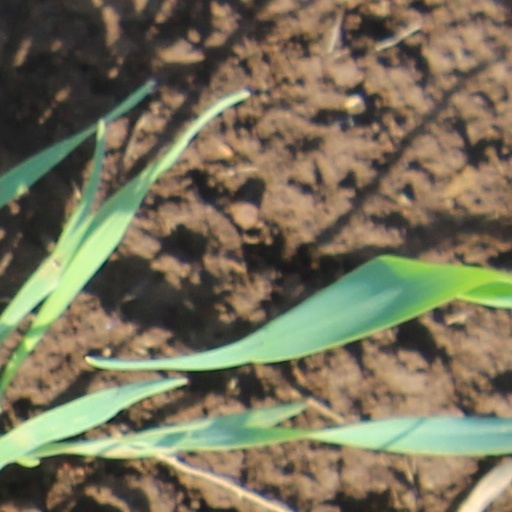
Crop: wheat